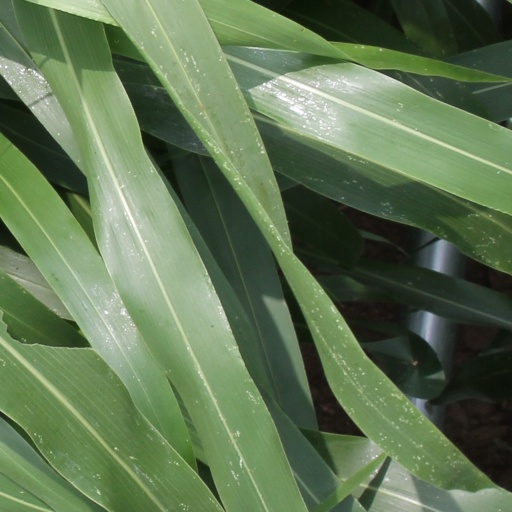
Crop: sorghum